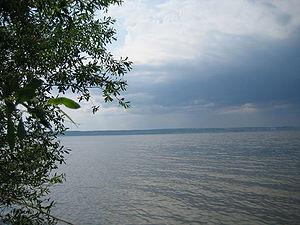
Le réservoir de Saratov est un lac artificiel formé sur le cours inférieur de la Volga, en Russie, par le barrage de la centrale hydroélectrique de Saratov, située à Balakovo.